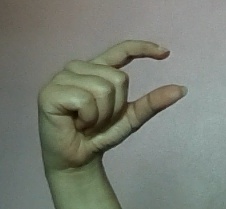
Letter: dal